2018 NCAA Division I men's soccer championship game

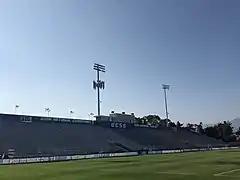
Harder Stadium hosted the final

The 2018 NCAA Division I men's soccer championship game was the final game of the 2018 NCAA Division I Men's Soccer Tournament, determining the national champion for the 2018 NCAA Division I men's soccer season. The match was played on December 9, 2018 at Harder Stadium in Santa Barbara, California, a soccer-specific stadium that is home to UC Santa Barbara Gauchos men's and women's soccer programs.